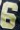
Number: 6